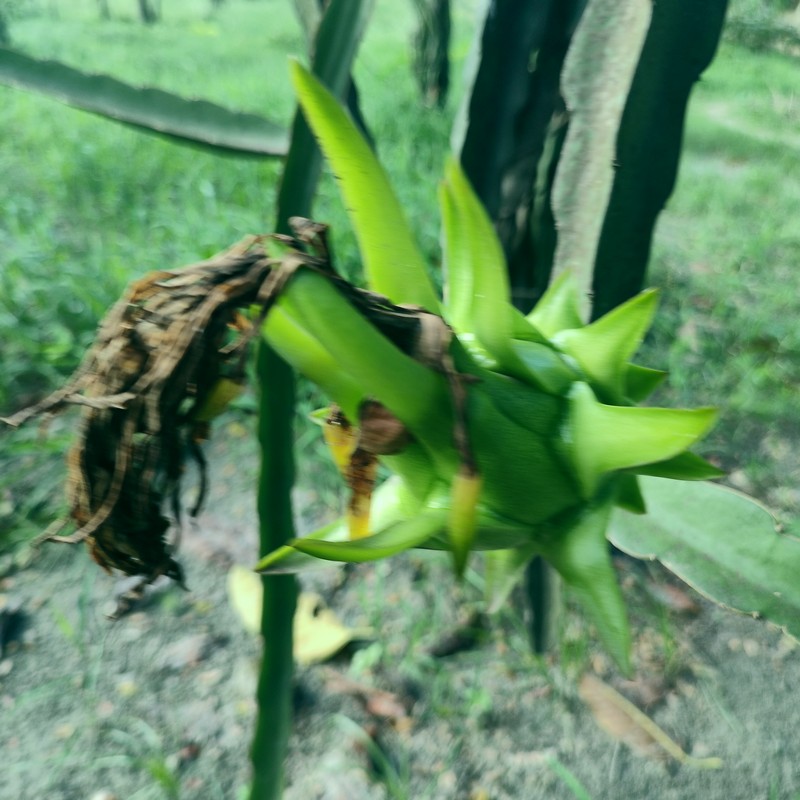
Label: Immature Dragon Fruit